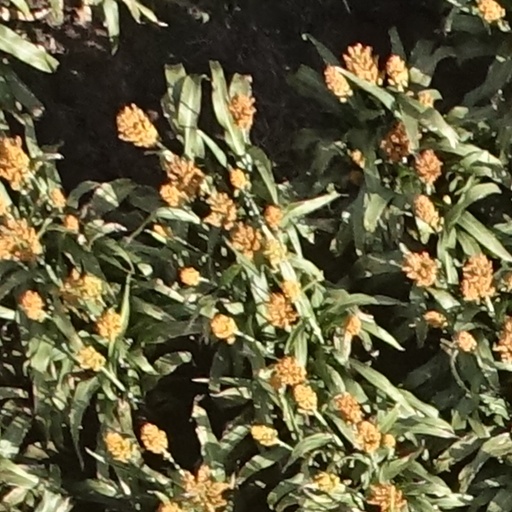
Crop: sorghum